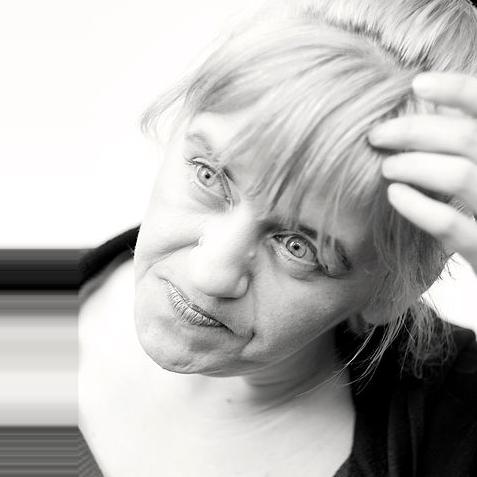
Age: 41